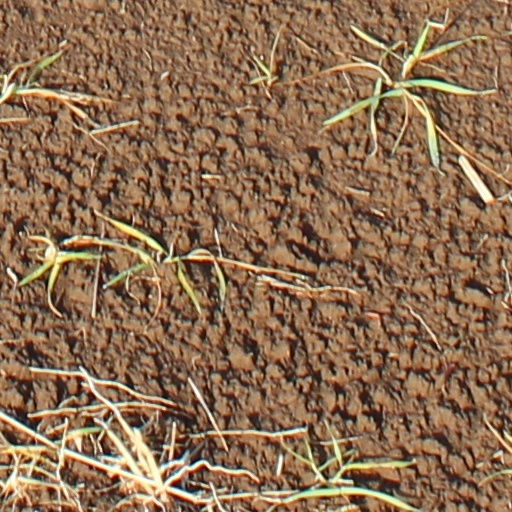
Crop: wheat